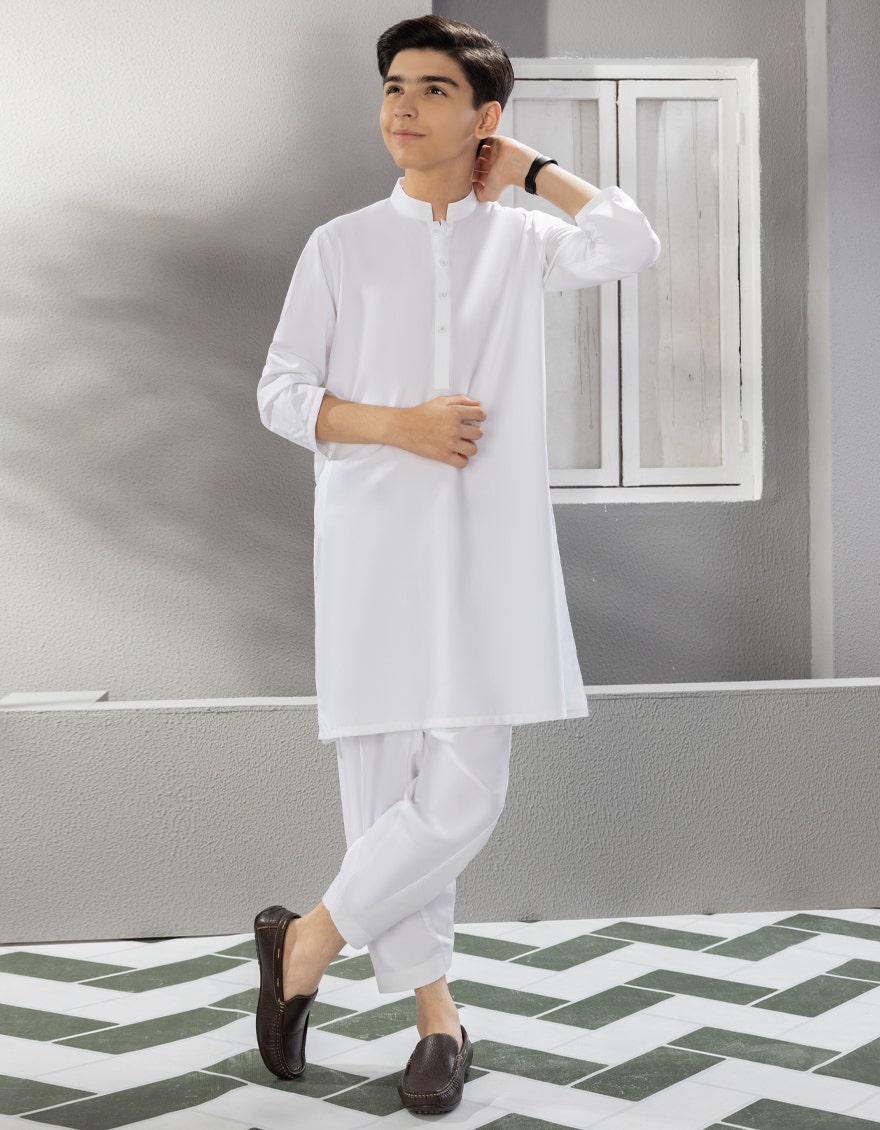
white kurta pajamas